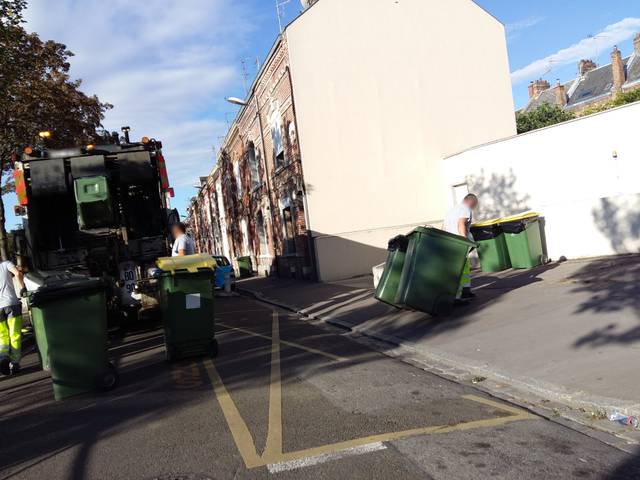
Region: France
Coordinates: 49.903, 2.315